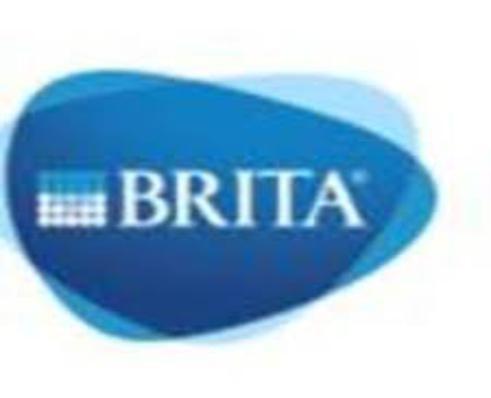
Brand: brita
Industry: Necessities